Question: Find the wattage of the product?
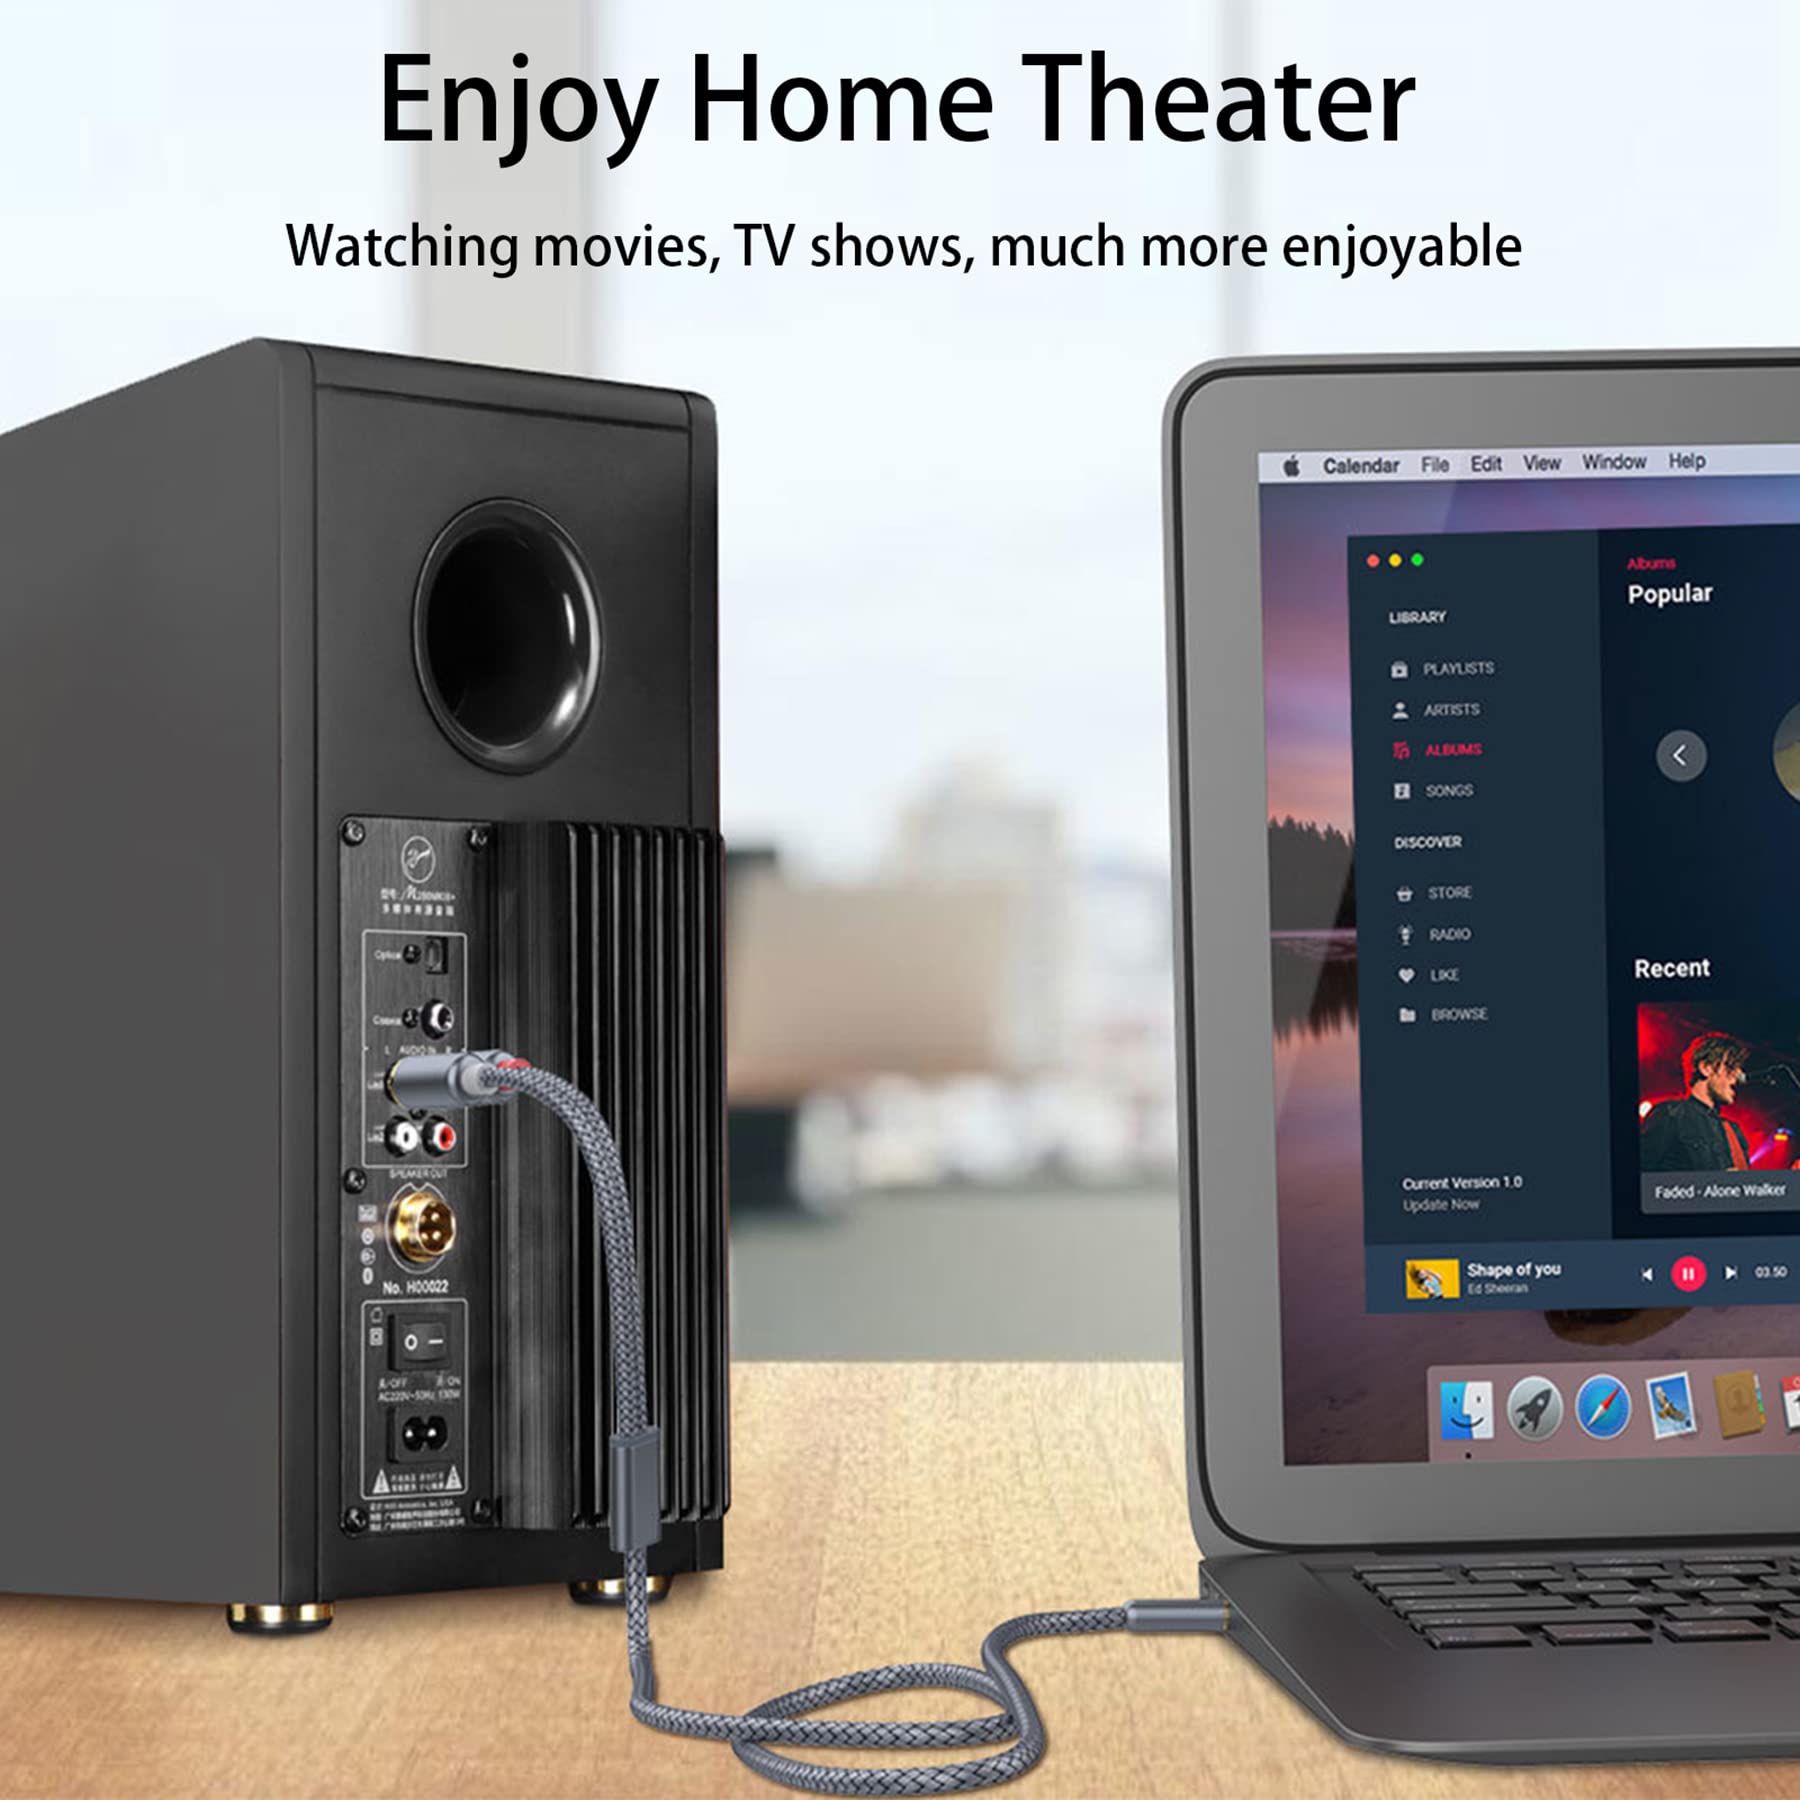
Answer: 130.0 watt